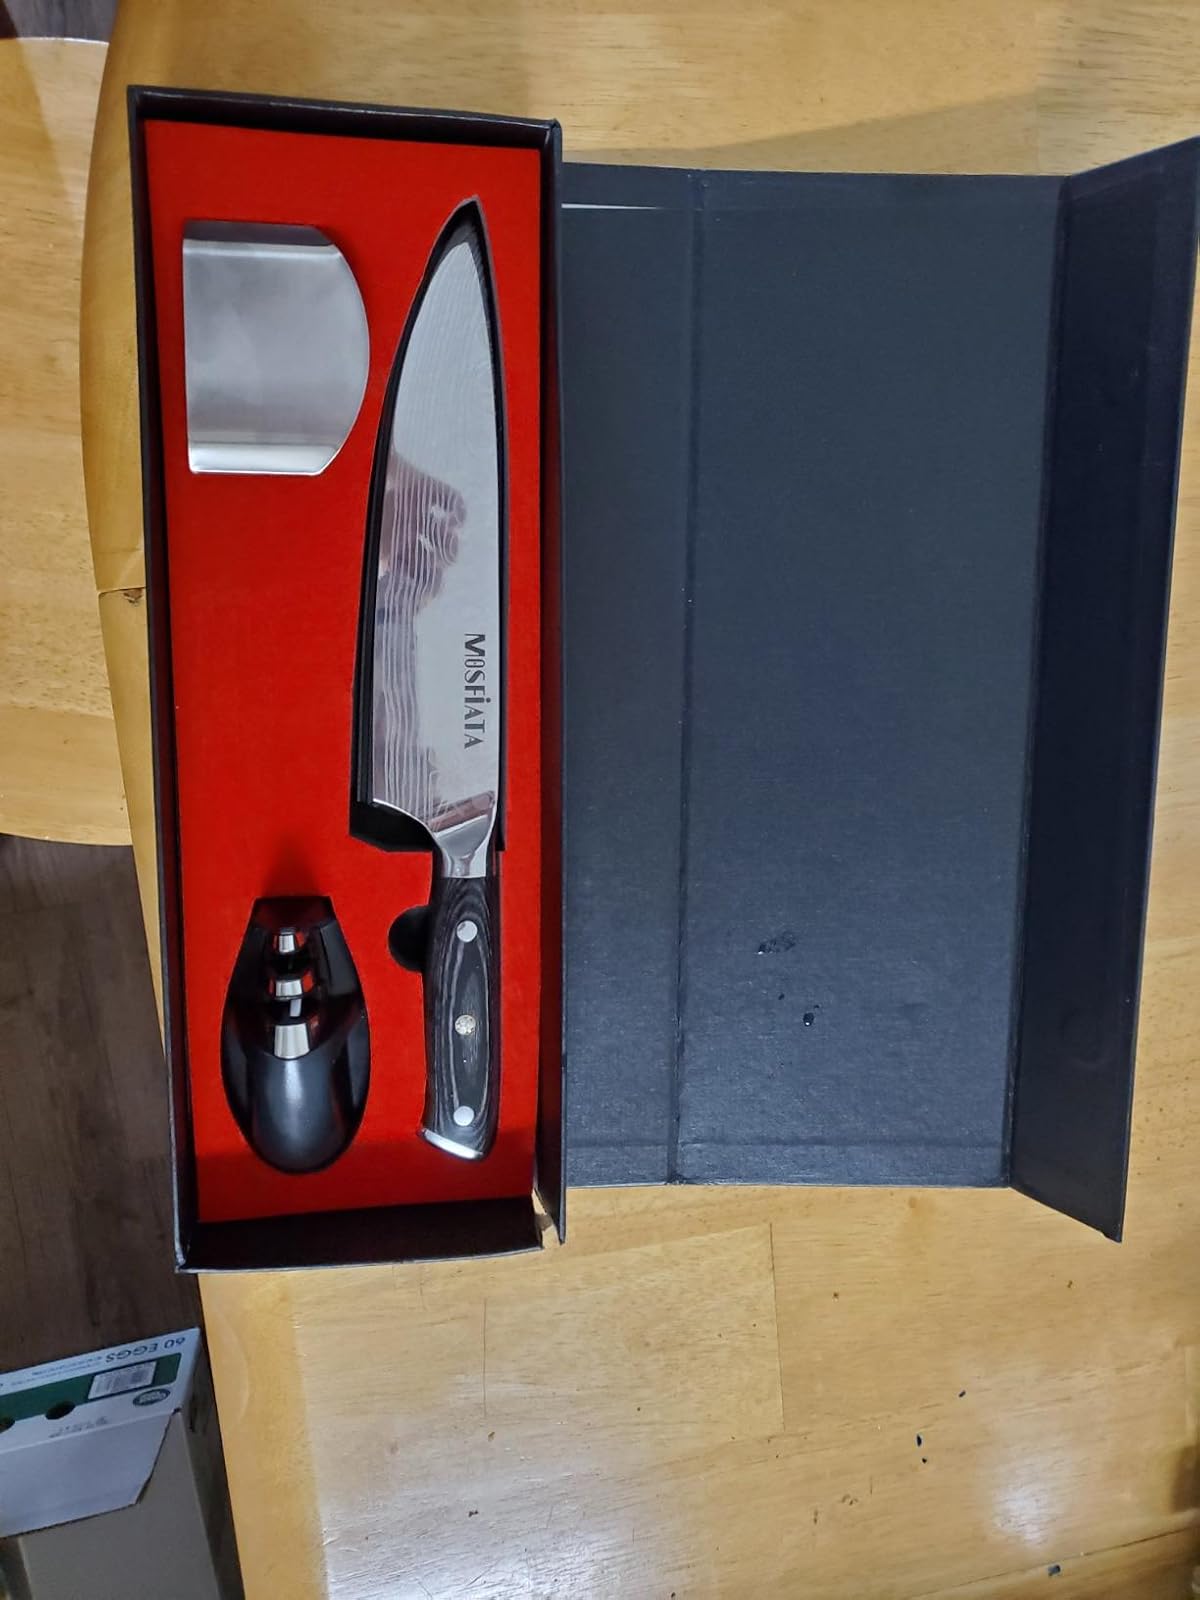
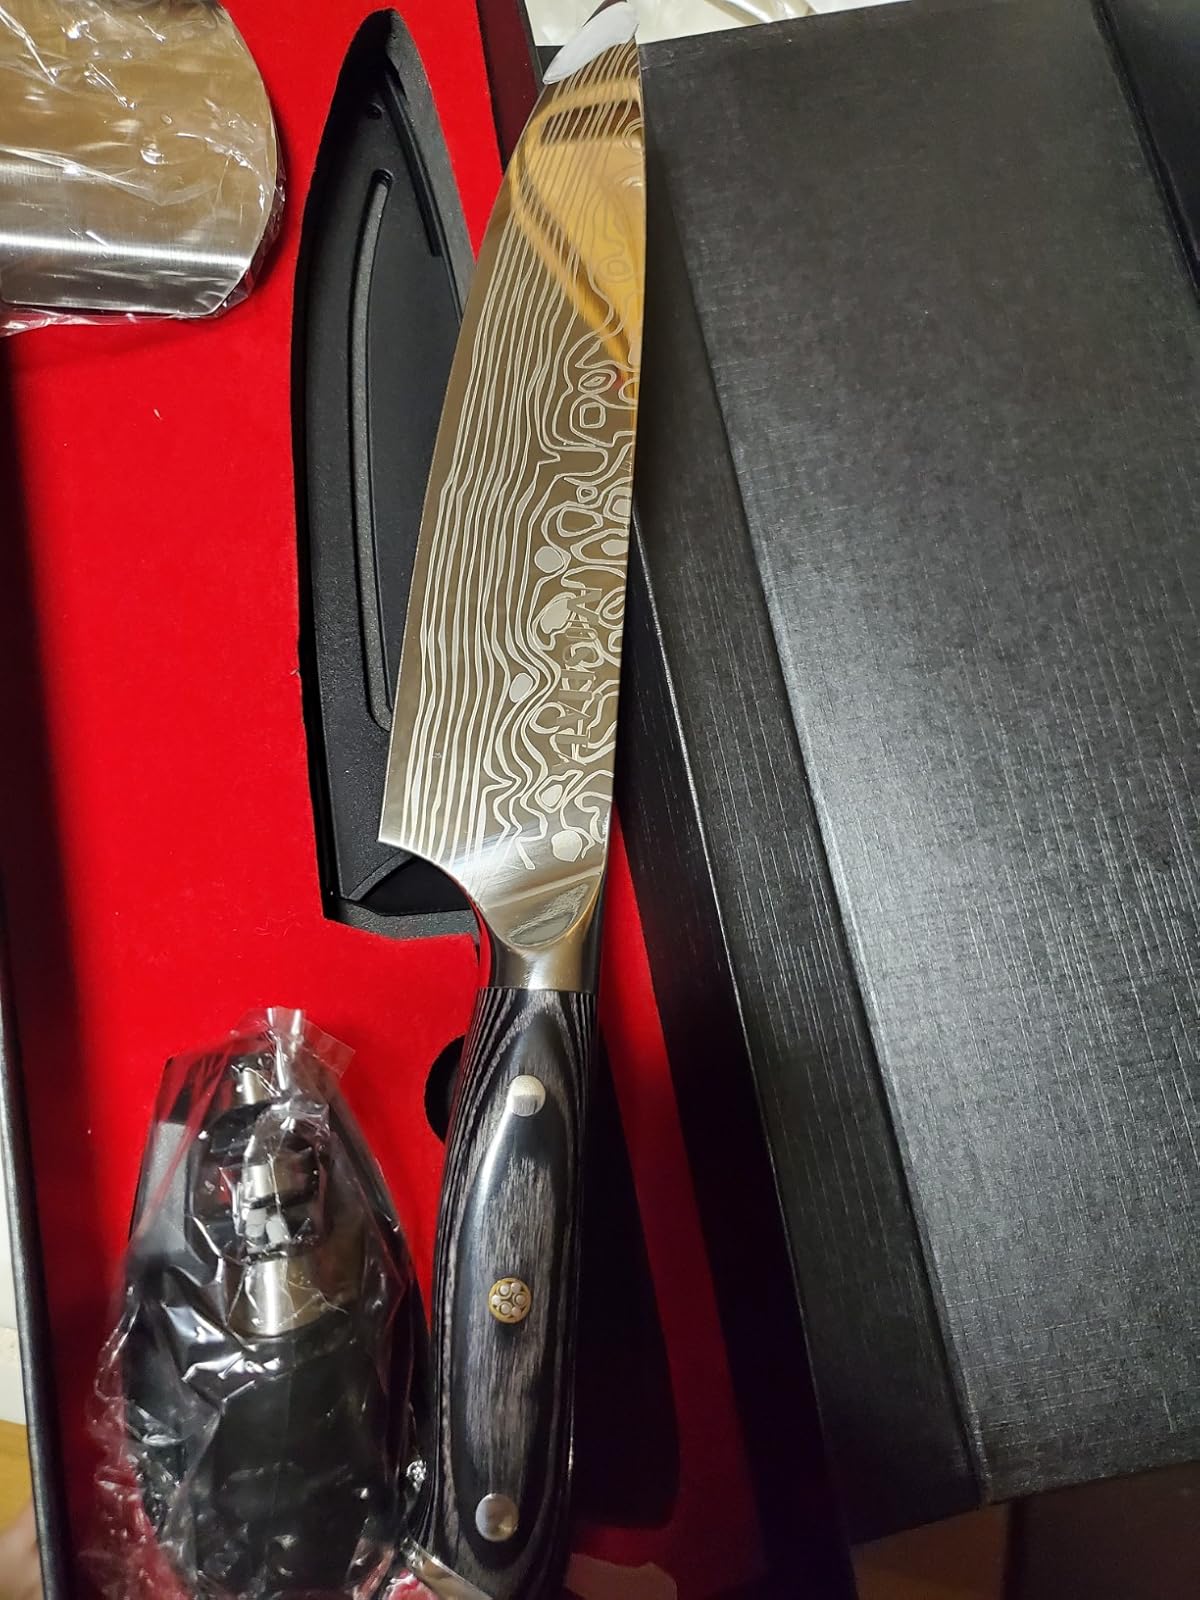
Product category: items_knife
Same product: yes